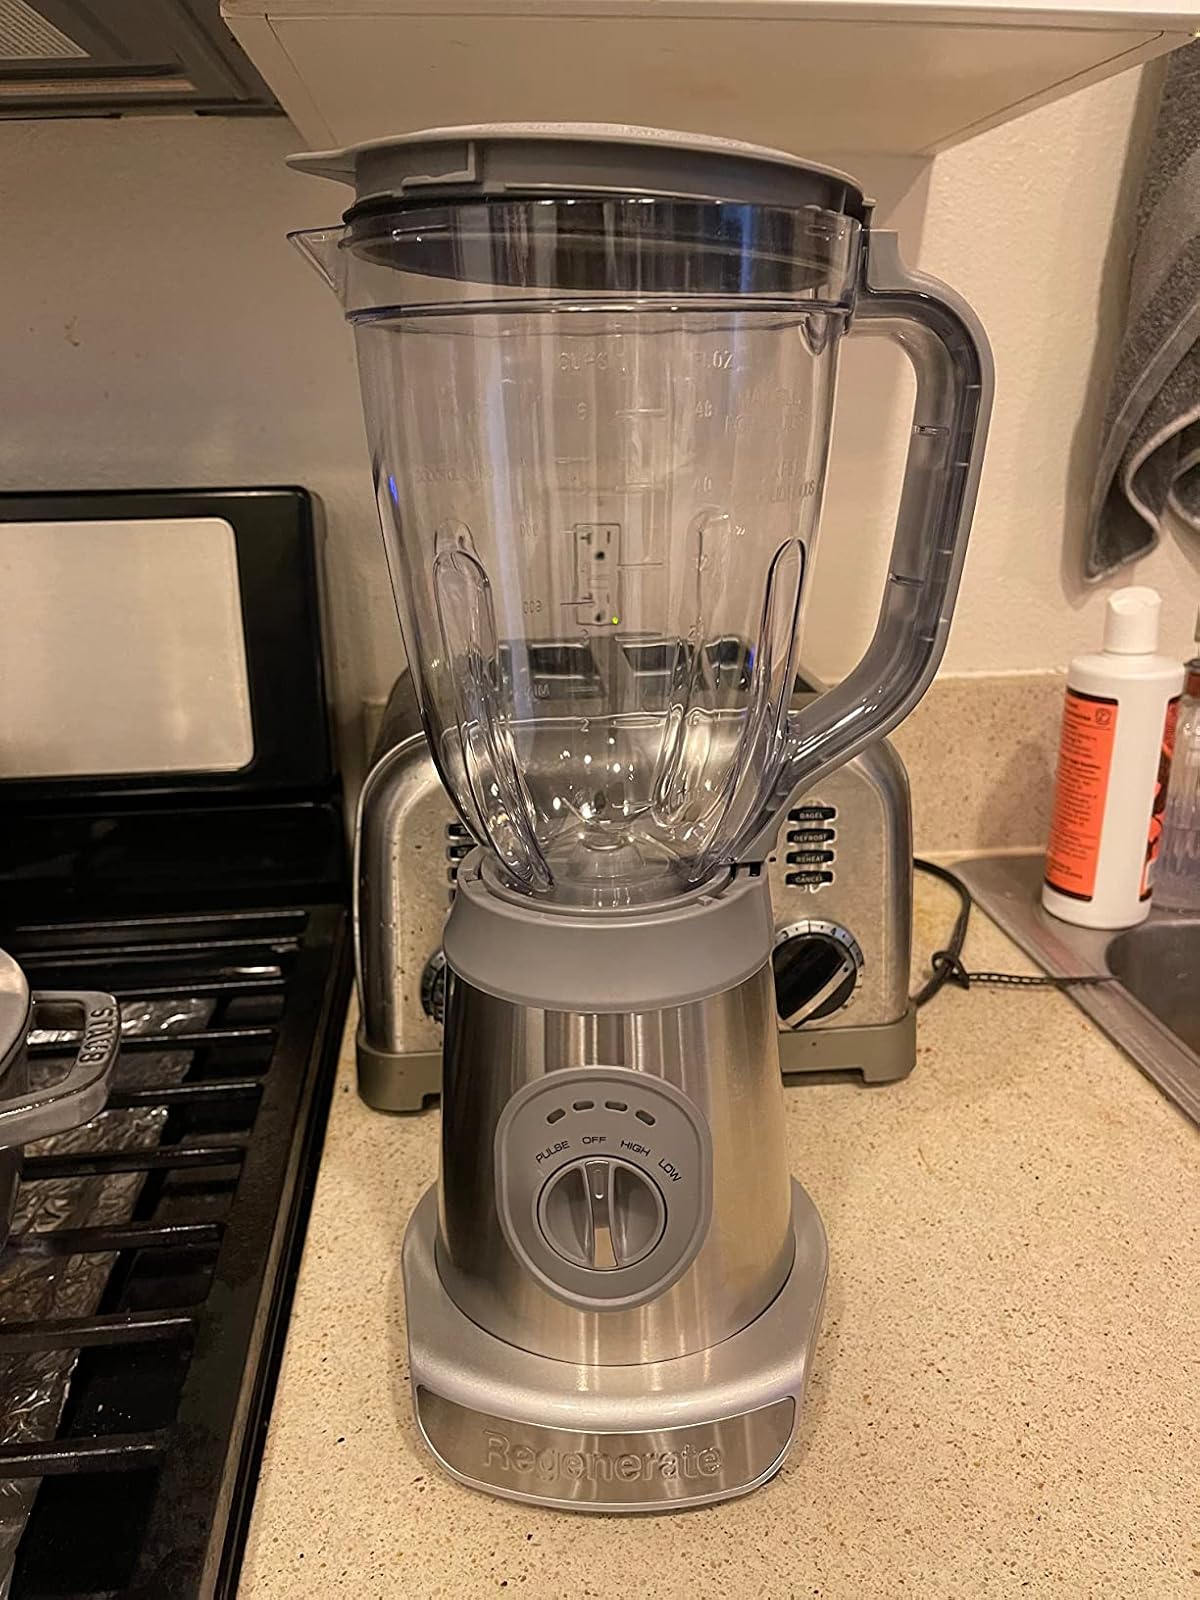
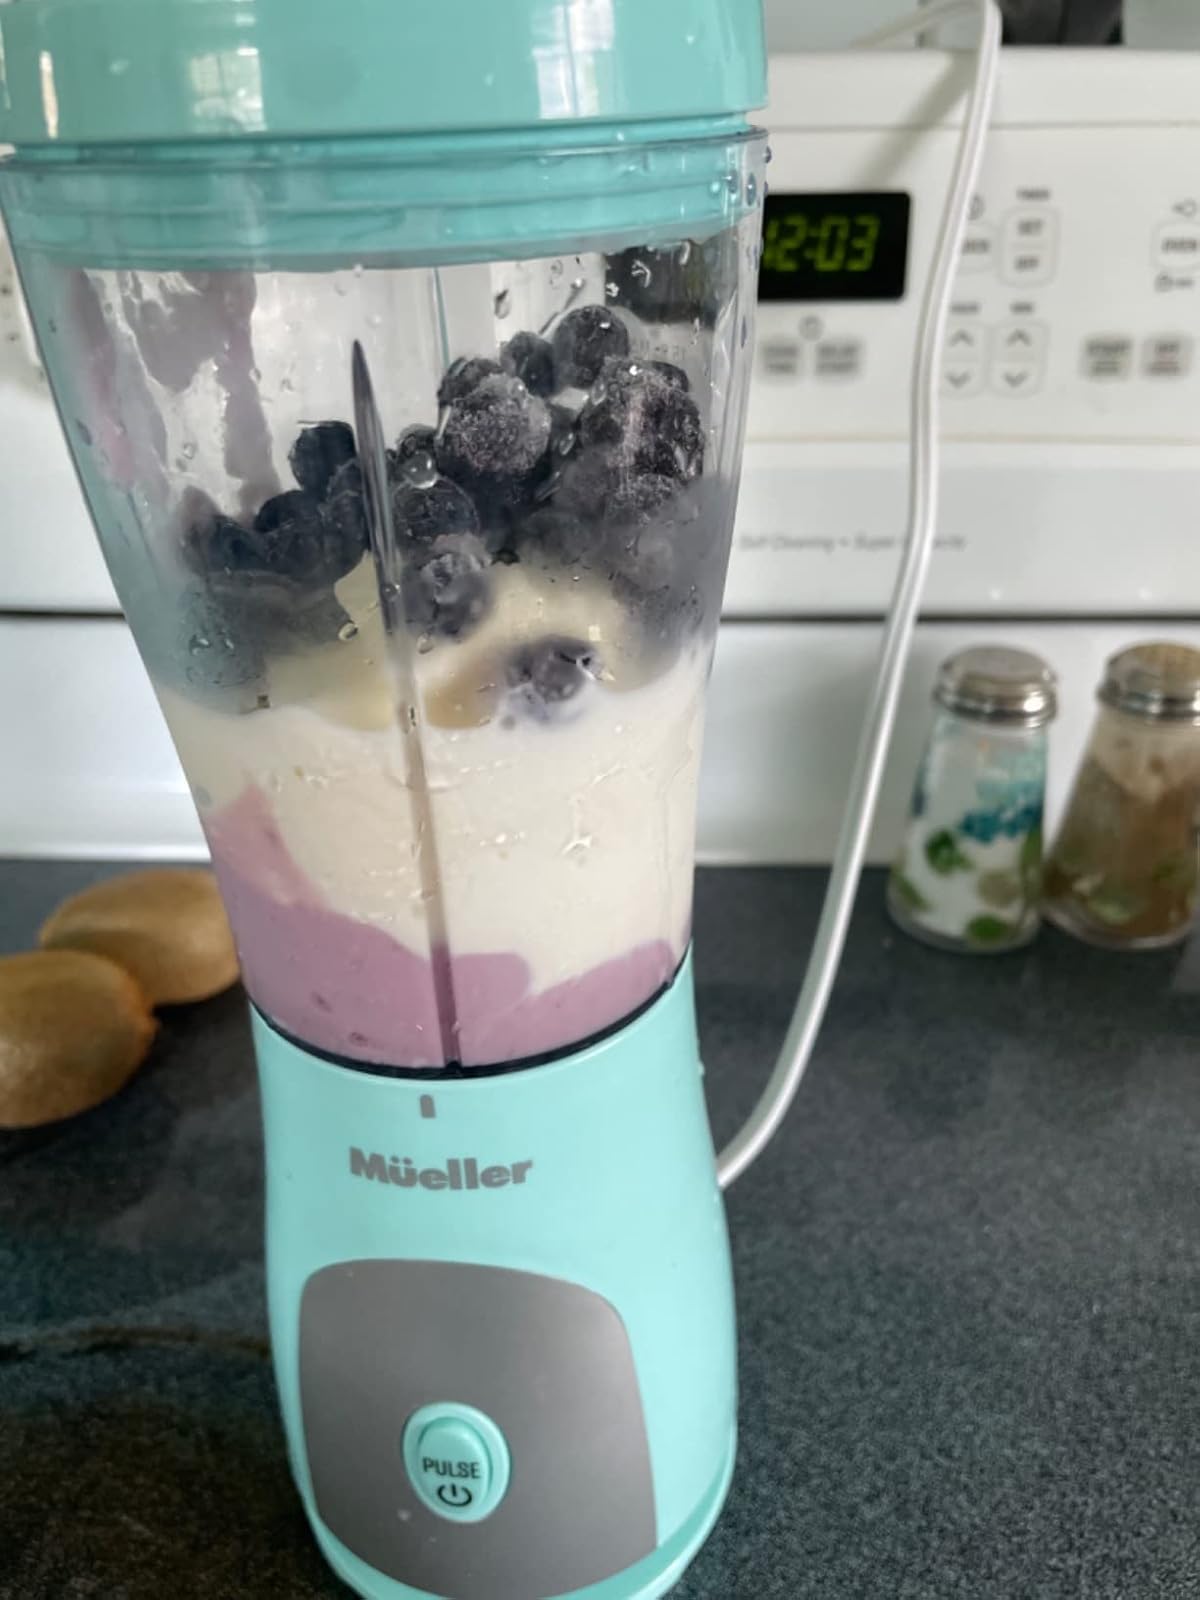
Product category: items_blender
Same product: no